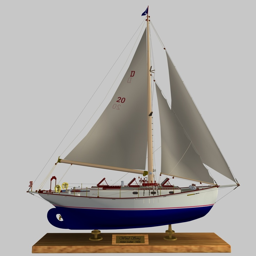
a virtual model of the cutter